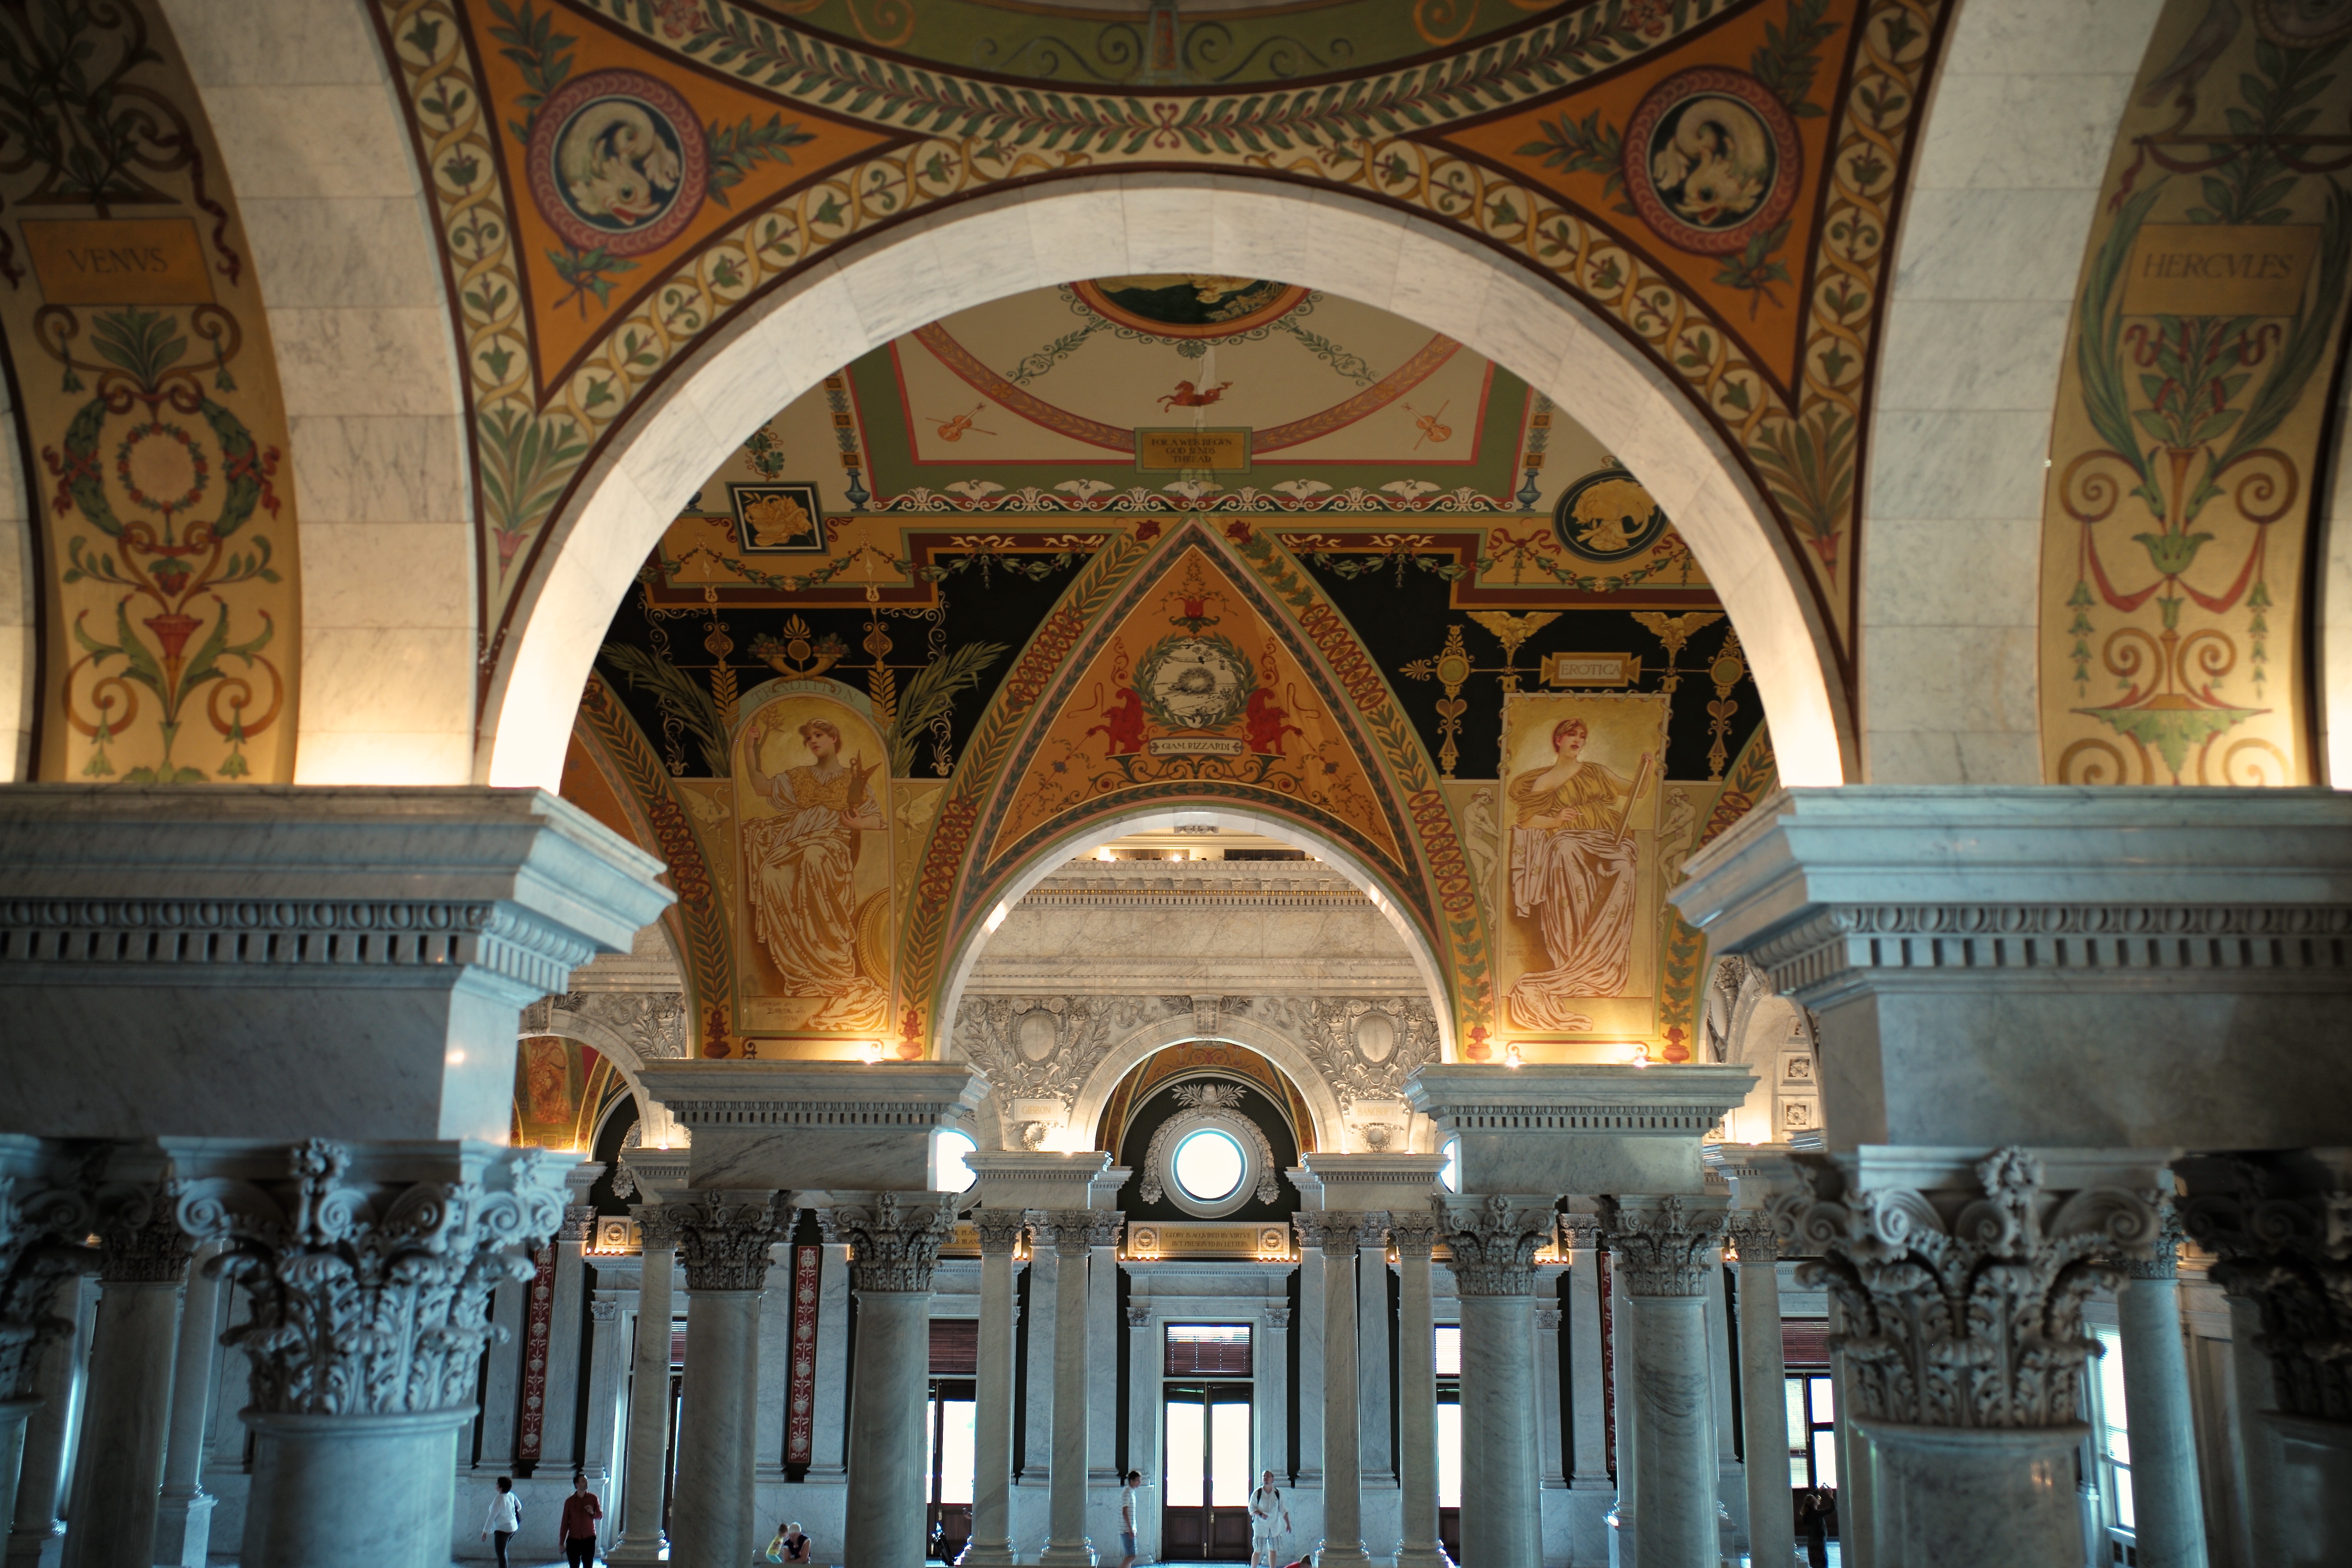
hill, interior, building, palace, ceiling, museum, usa, landmark, church, cathedral, chapel, place of worship, washington, dc, m, library, monastery, mosque, synagogue, 28, government, basilica, leica, capitol, 240, summicron, congress, ancient history, byzantine architecture